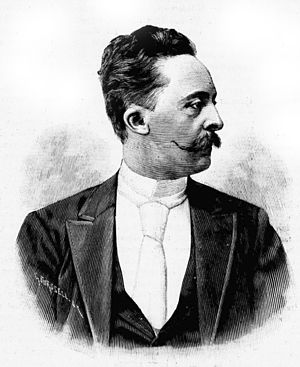
Erik Åkerberg
Karl Erik Emanuel Åkerberg var en svensk komponist, der først virkede som kantor ved den tyske kirke i Stockholm, senere som organist ved synagogen og som dirigent. 1887—88 studerede han komposition hos César Franck i Paris. Åkerberg har komponeret større arbejder for orkester og for kammermusik, pianostykker og sange og flere korværker, »Prinsessan och svennen«, »Törnrosas saga«, »Flygande holländaren«, »Foran Sydens Kloster«, en Tyge Brahe-Kantate, Operaen »Turandot«. Han optrådte på koncerter i Sverige og København. Åkerberg udgav 1910 »Musiklifvet inom Par Bricole 1779—1890«.